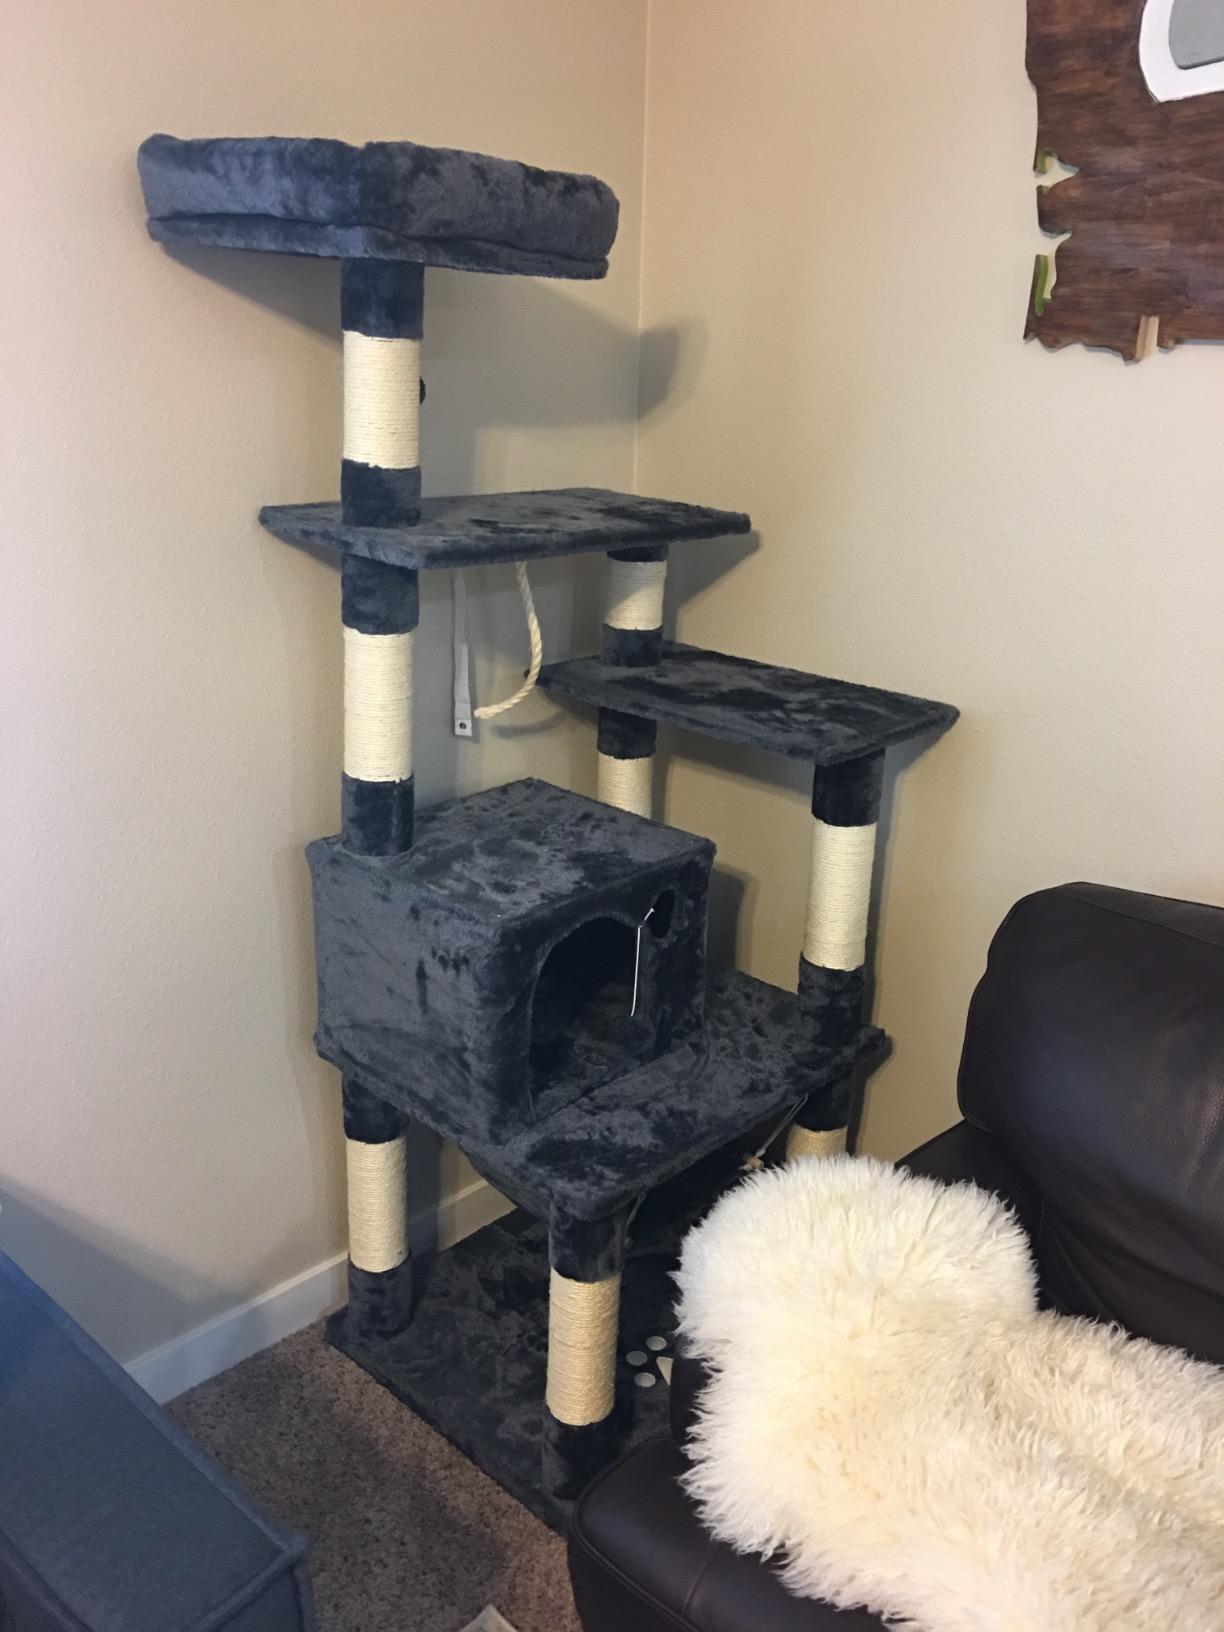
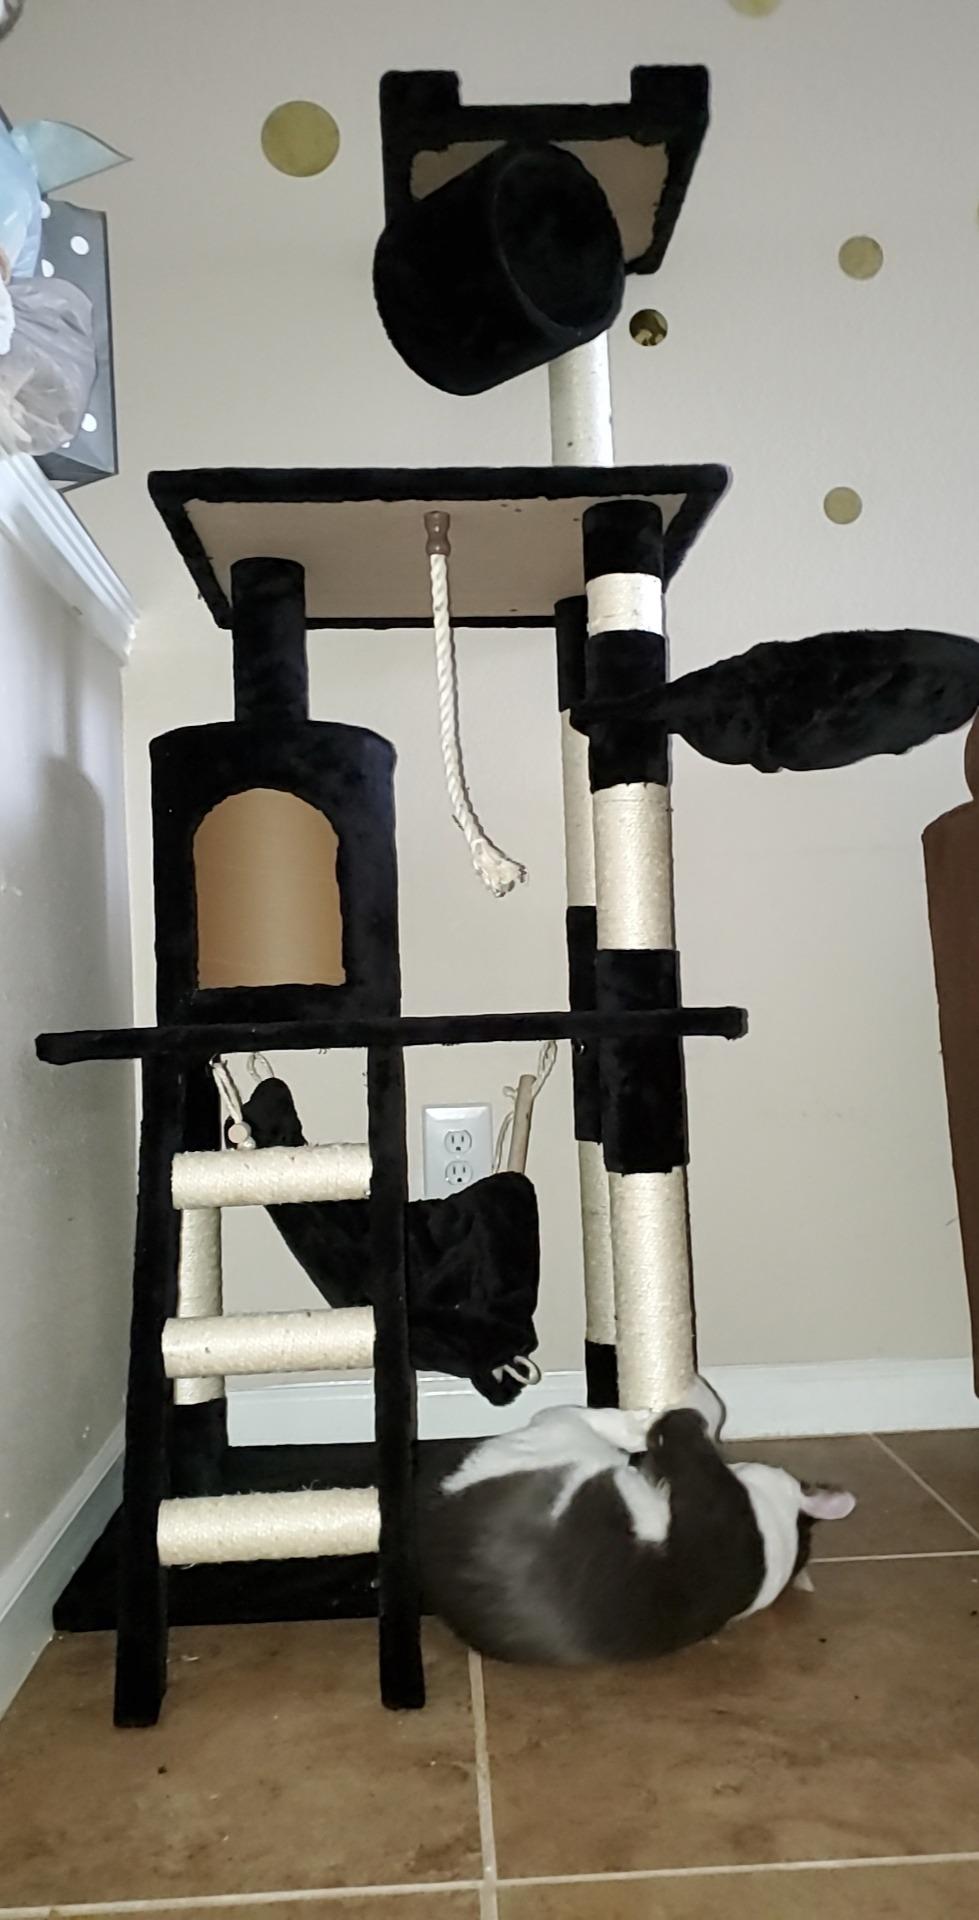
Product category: items_cat tree
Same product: no